Dodington Hall

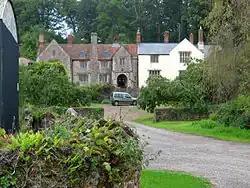

Dodington Hall in Dodington, within the English county of Somerset, was built in the 15th century. It is a Grade II* listed building.